Dublin Mountains Way

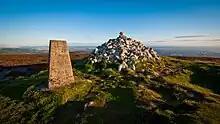
Cairn on Fairy Castle, the summit of Two Rock

From Puck's Castle Lane, the trail enters Carrickgollogan Wood. These woods consist of of mixed woodland including Lodgepole pine, Noble fir, Japanese larch, Lawson cypress, Scots pine, birch and beech. The ruin of the flue chimney of the former Ballycorus Leadmines, with its distinctive external spiral staircase becomes visible as the trail climbs the hillside. The route passes close to but does not ascend the summit of Carrickgollogan Hill, which can be reached by a short detour along the waymarked Lead Mines Way. The trail emerges from Carrickgollogan onto Murphy's Lane and thence to Barnaslingan Lane where it enters Barnaslingan Wood.